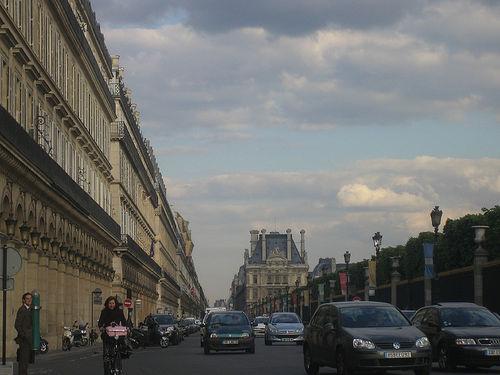
Weather: cloudy or overcast